Vehicular Security Center

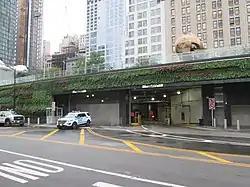
Entrance, seen in September 2018

The World Trade Center Vehicle Security Center and Tour Bus Parking Facility, or simply the Vehicular Security Center (VSC), is a secure complex for truck delivery and underground parking at the World Trade Center in Manhattan, New York City. The entrance to the VSC is located at street-level along the southern edge of the National September 11 Memorial & Museum on Liberty Street. The VSC is connected via tunnels that feed the entire WTC complex, linking the security checkpoint at its entrance with the buildings and services at the complex requiring vehicular services. Underground garages provide parking for tenants, visitors, and tour buses.